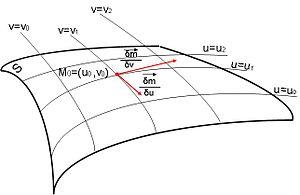
Courbes coordonnées d'une surface
En géométrie analytique, on représente les surfaces, c'est-à-dire les ensembles de points sur lequel il est localement possible de se repérer à l'aide de deux coordonnées réelles, par des relations entre les coordonnées de leurs points, qu'on appelle équations de la surface